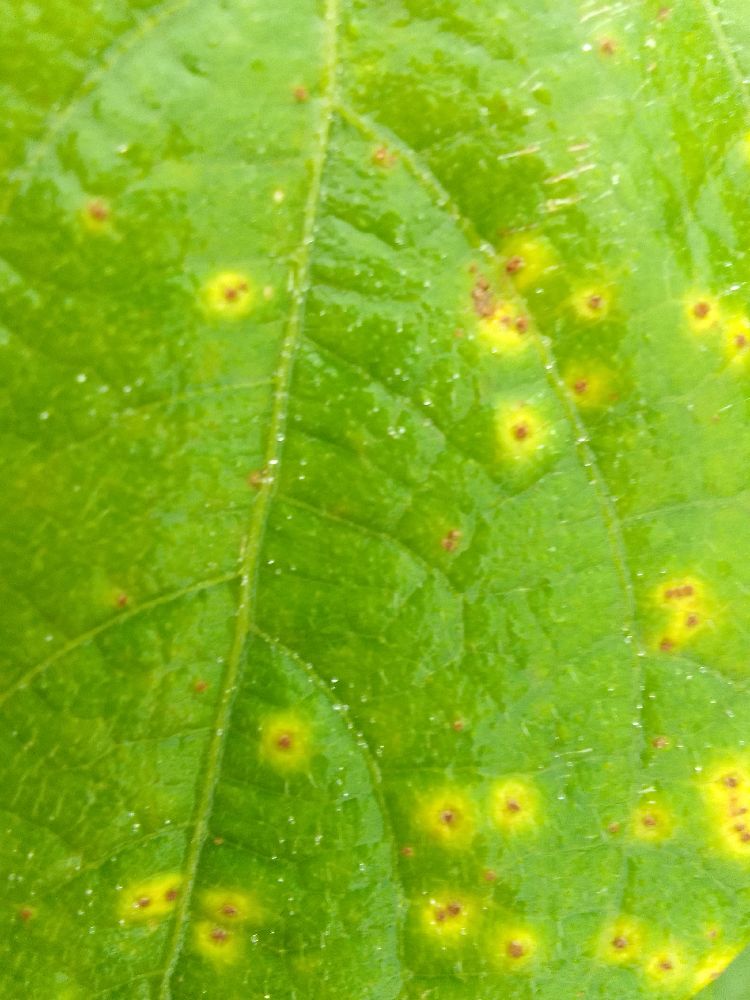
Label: rust